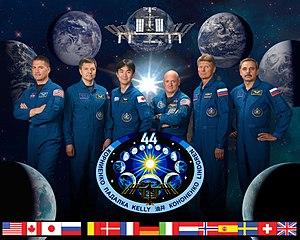
L'Expédition 44 est la 44ᵉ mission de longue durée à bord de la Station spatiale internationale (ISS).